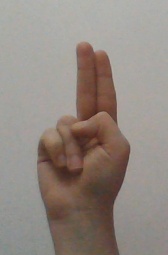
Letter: taa